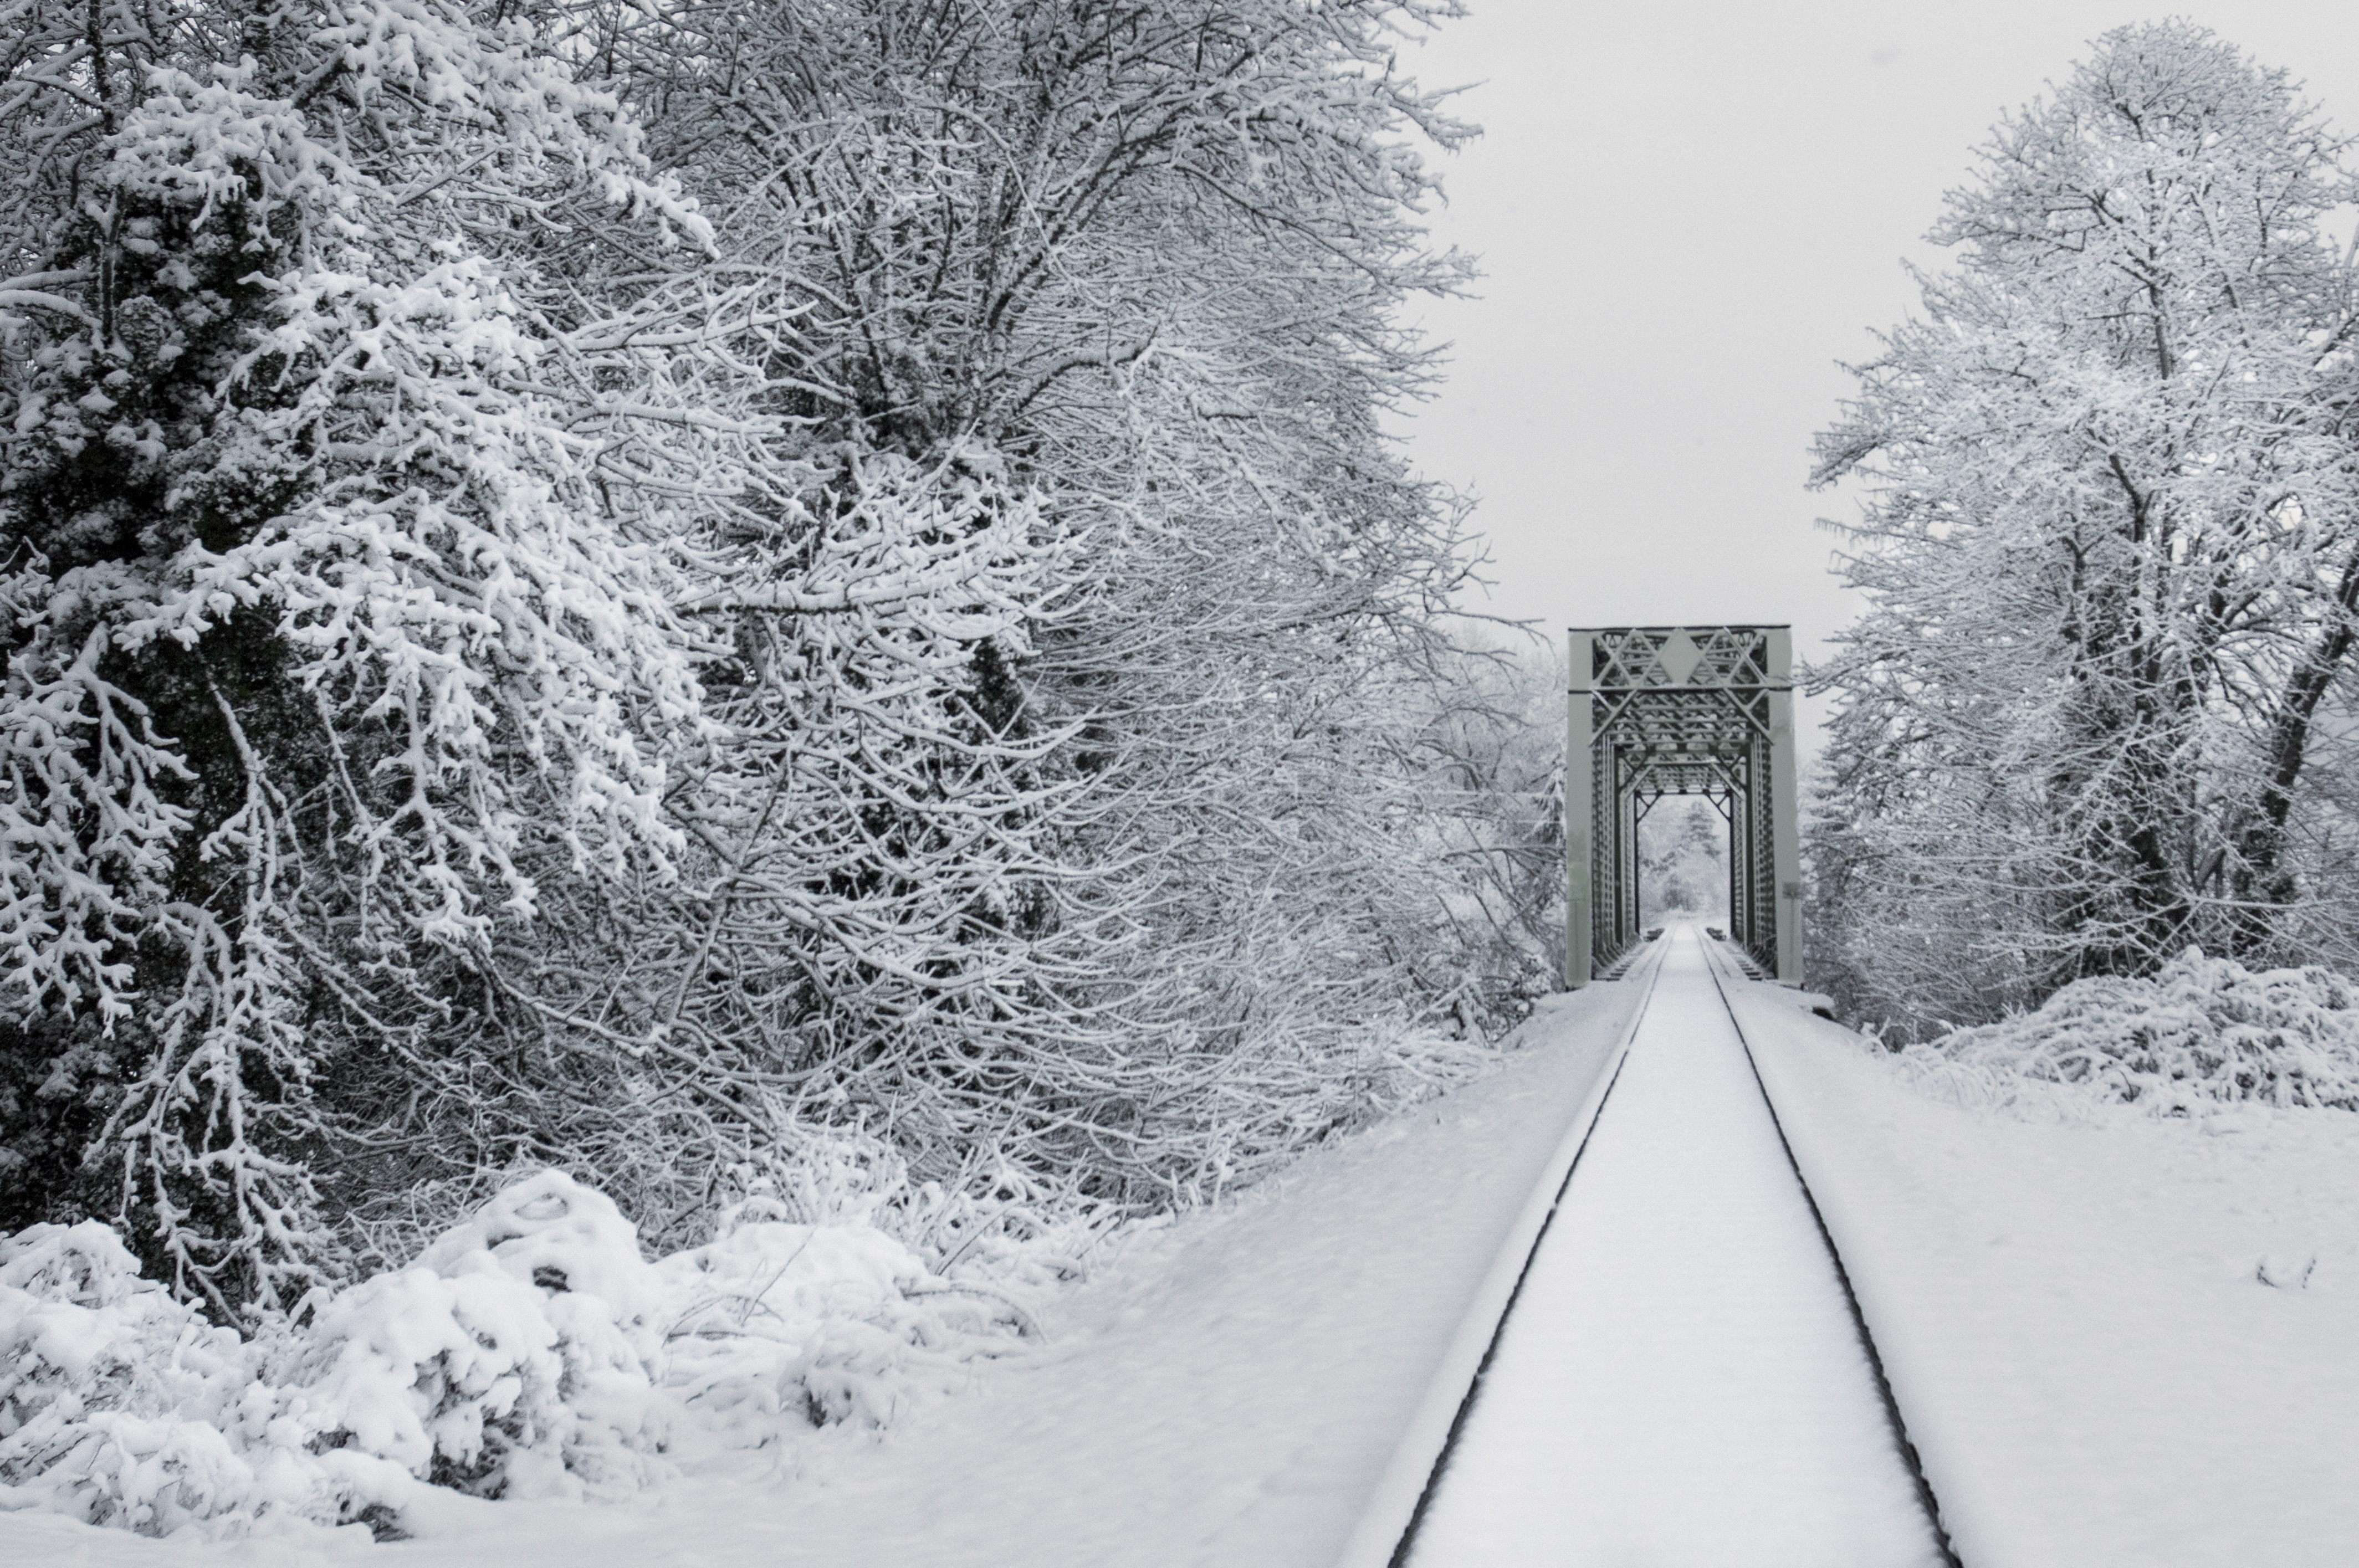
snow, winter, white, black and white, tree, freezing, monochrome photography, branch, atmospheric phenomenon, frost, monochrome, woody plant, sky, line, winter storm, thoroughfare, photography, plant, symmetry, blizzard, stock photography, parallel, landscape, nonbuilding structure, bridge, ice, twig, style